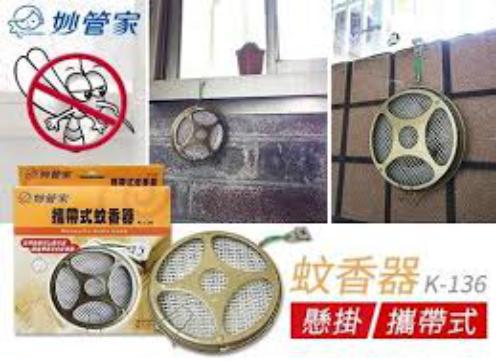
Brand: magicamah
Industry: Necessities